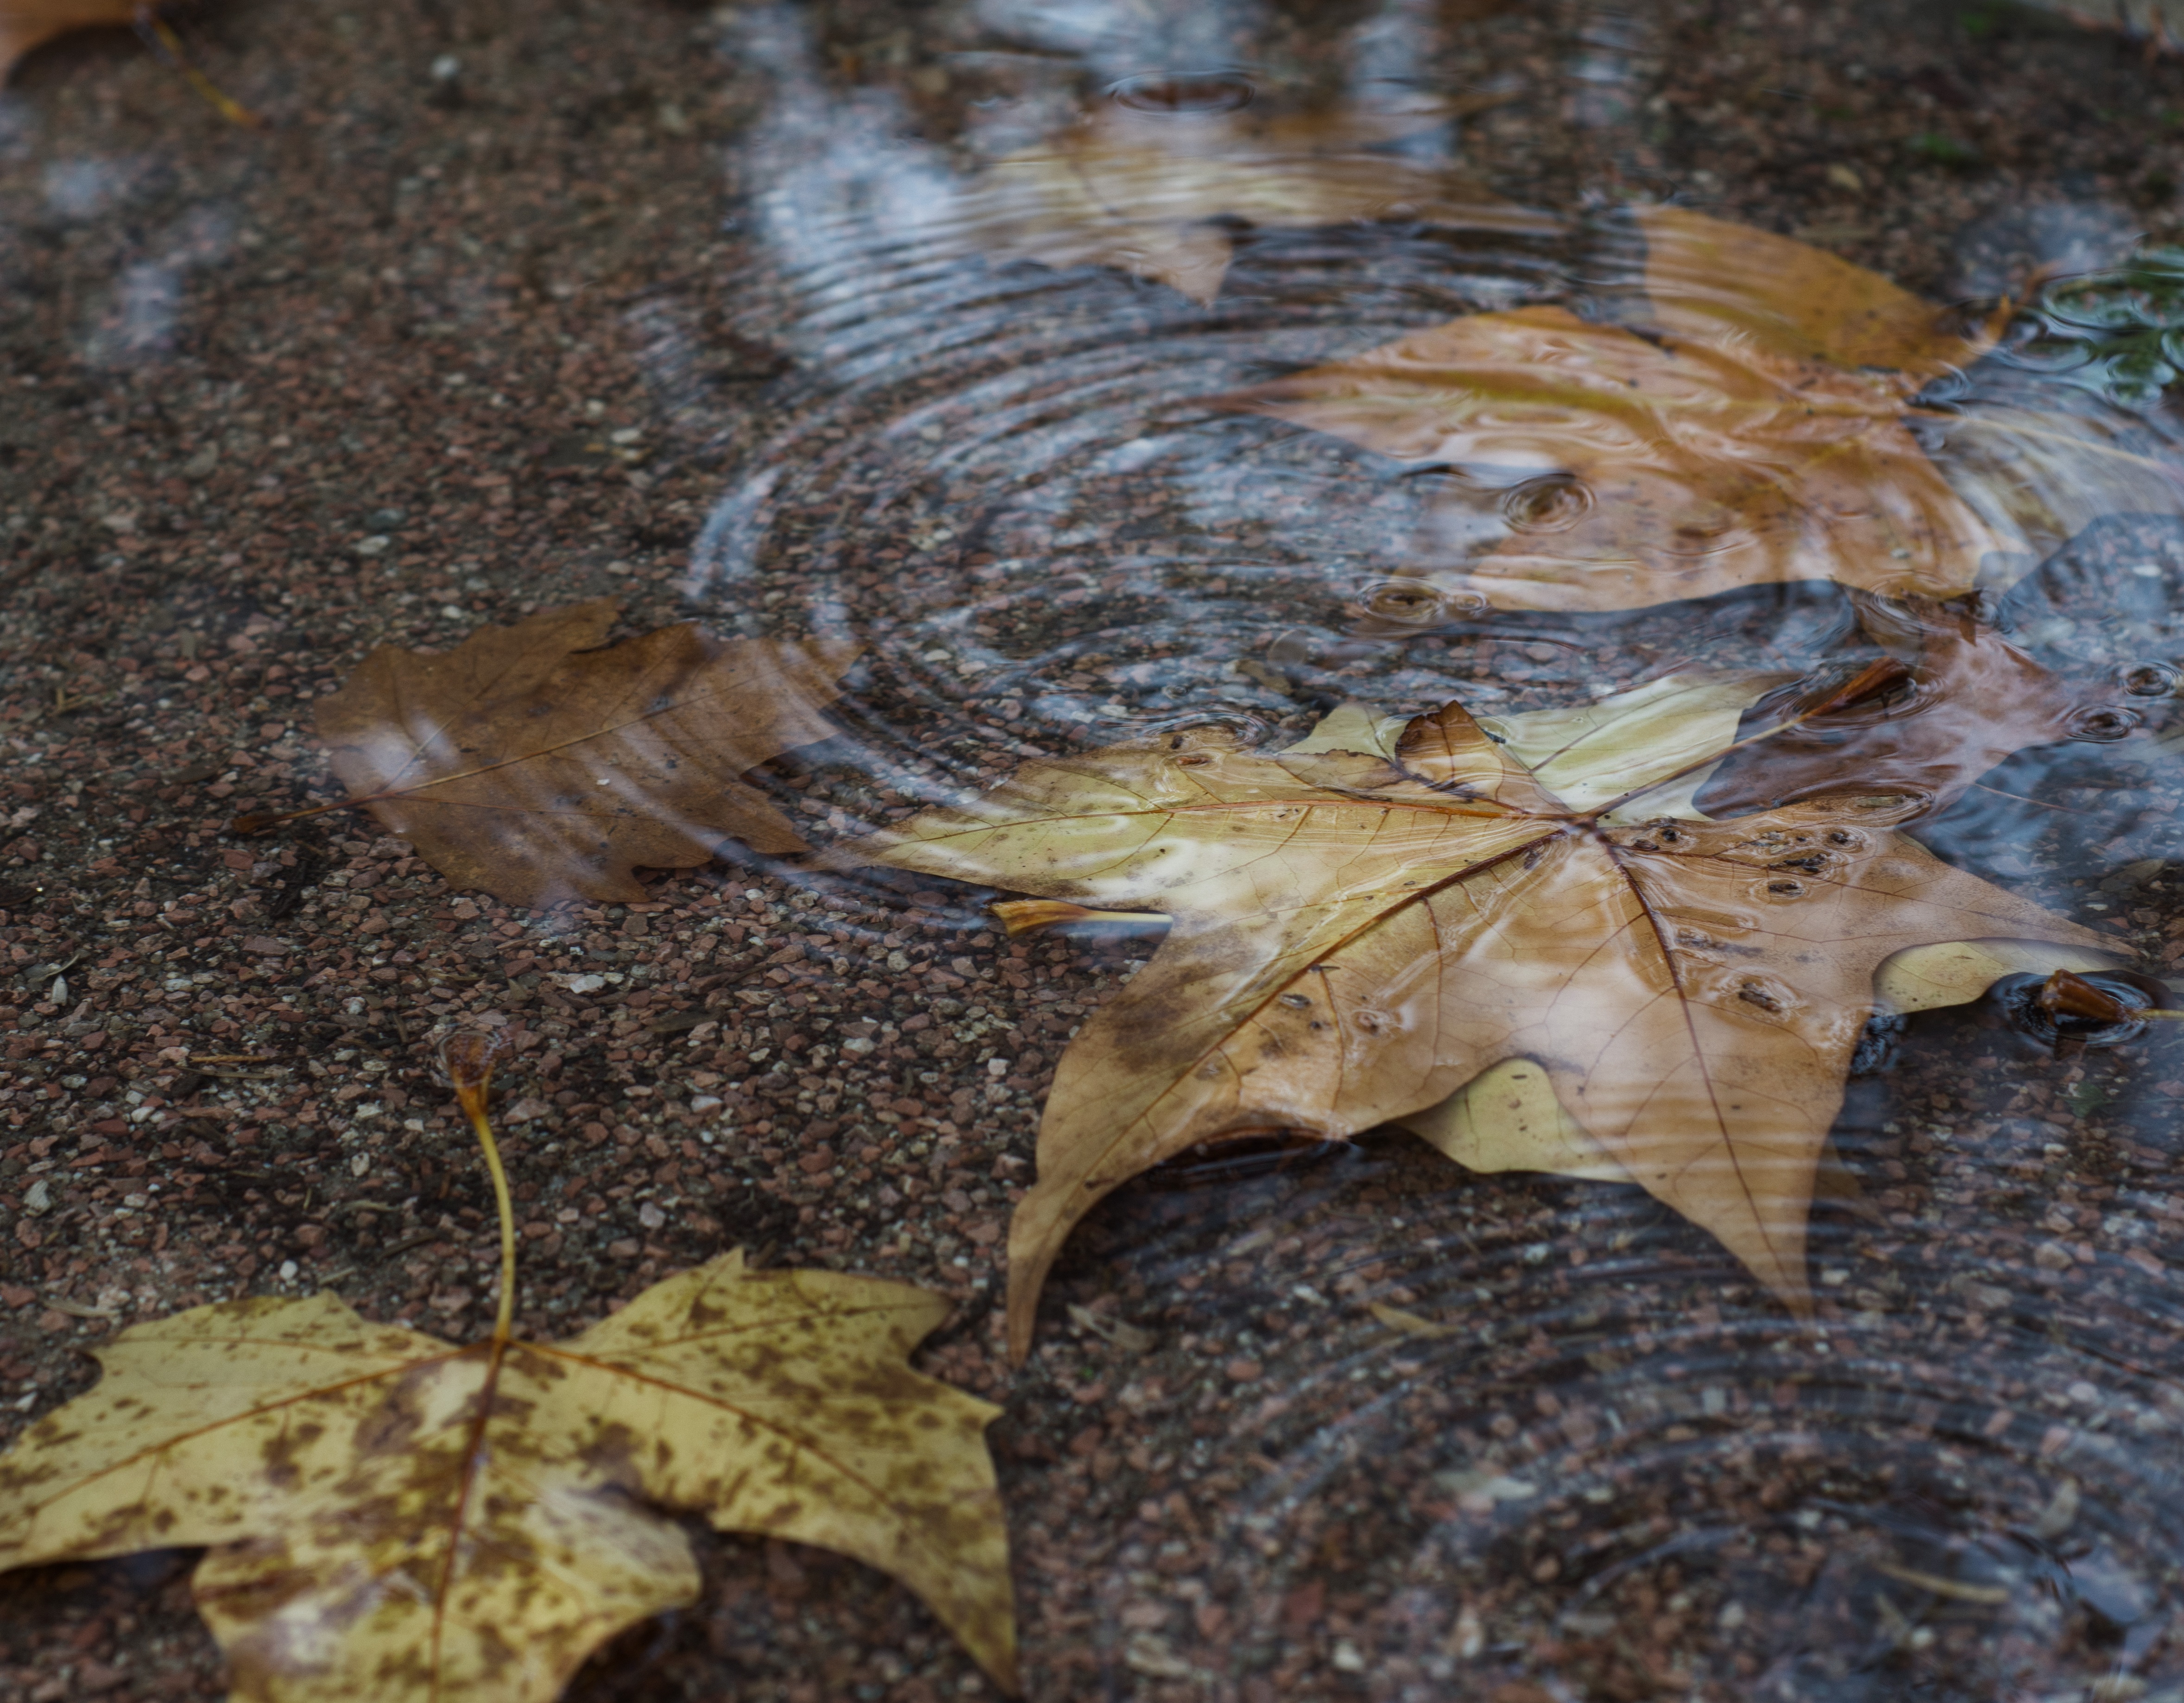
tree, water, nature, sand, plant, wood, leaf, trunk, stone, wildlife, foliage, autumn, soil, season, fauna, maple leaf, colors, relaxation, drops, november, peace of mind, woody plant, 50 mm, the bottom of the, circles on the water, nikon d7200